Daughter of the Party

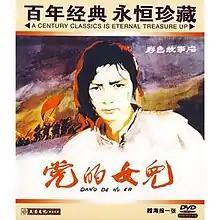
DVD cover

Daughter of the Party is a 1958 Chinese film directed by Lin Nong and produced by Changchun Film Studio. The film tells the story of three young women in their struggle to establish a Chinese Communist Party cell.